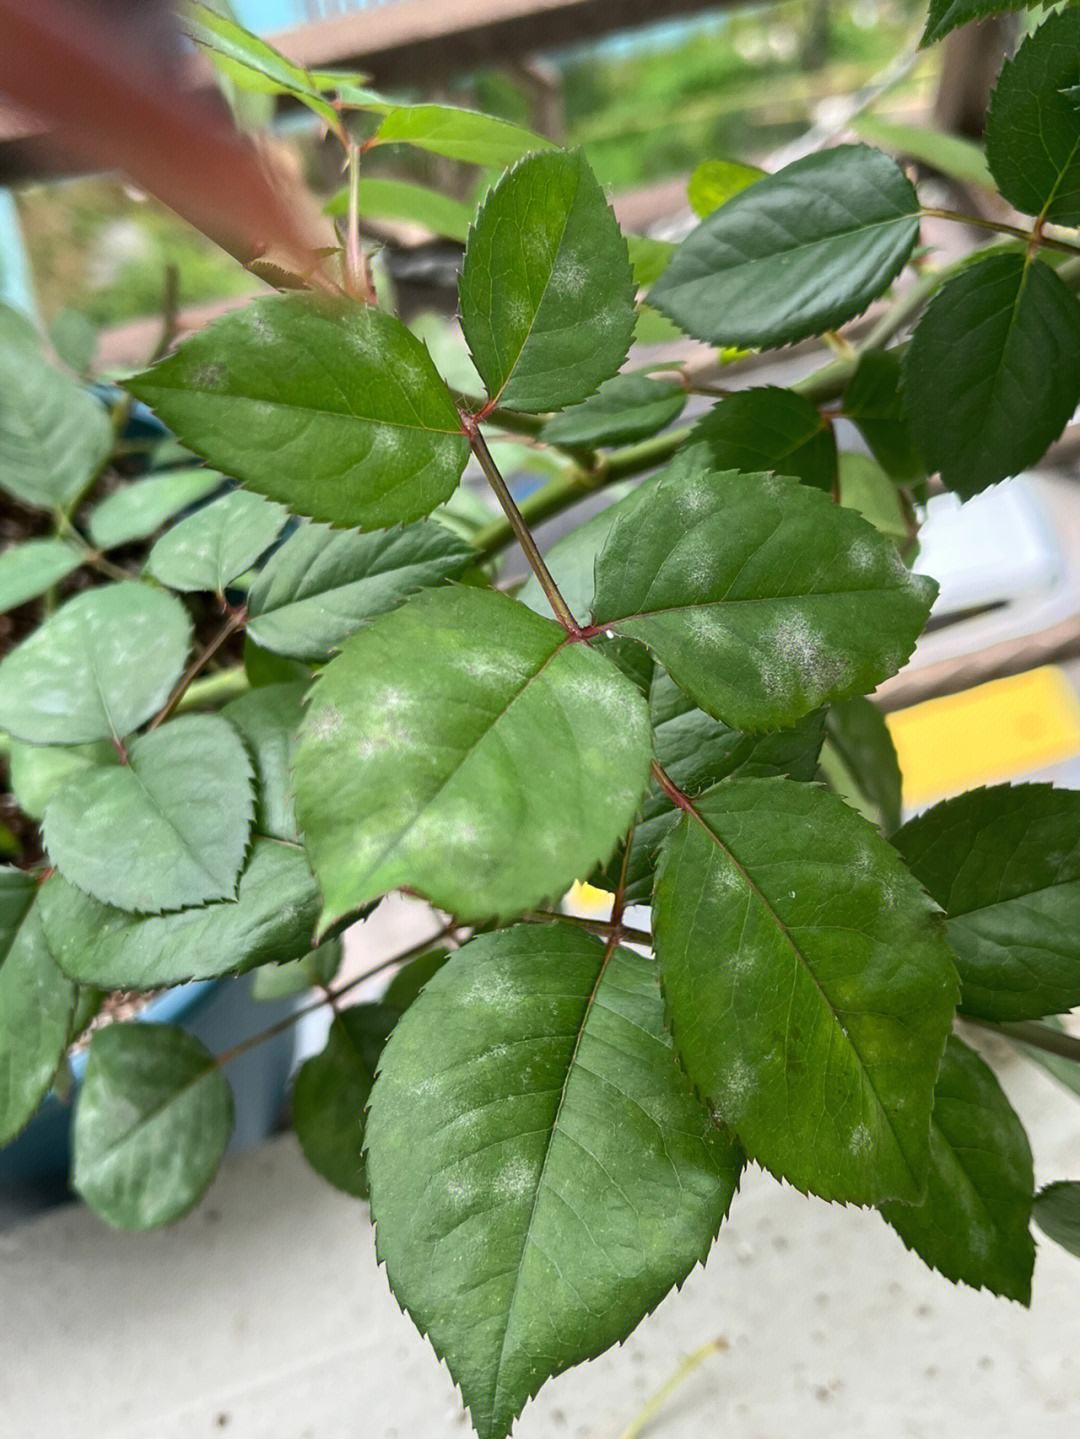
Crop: cherry
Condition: powdery_mildew